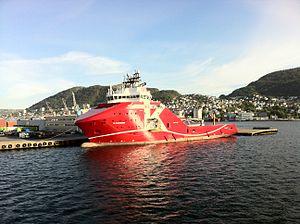
K Line ou Kawasaki Kisen Kaisha, Ltd. est une entreprise de transport maritime japonaise, basé à Ichikawa.